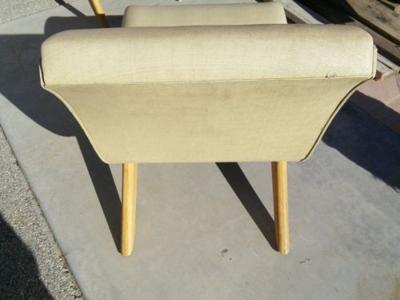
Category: chair